Pushkalavati

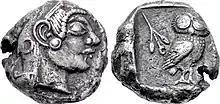
"Athenian "Owls"" coin (Circa 500/490485 BCE) discovered in the Shaikhan Dehri hoard in Pushkalavati. This coin is the earliest known example of its type to be found so far east.

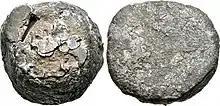
Achaemenid period silver ingot, circa 5th century BCE, Pushkalavati, Gandhara.

The city of Pushkalavati was situated near the confluence of Swat and Kabul rivers. Three different branches of Kabul river meet there. That specific place is still called Prang and considered sacred. A grand graveyard is situated to the north of Prang where the local people bring their dead for burial. This graveyard is considered to be among the largest graveyards in the world. The name "Prang" was considered by Ahmad Hasan Dani as ultimately derived from the word "Prayag", meaning "confluence", via an intermediate contracted form "*Prag". The name is a reference to the Kabul and Swat rivers, which must have once met here.